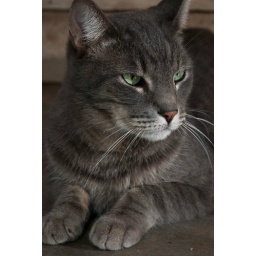
Portrait of a gray stray cat that's been hanging around the house. So handsome!